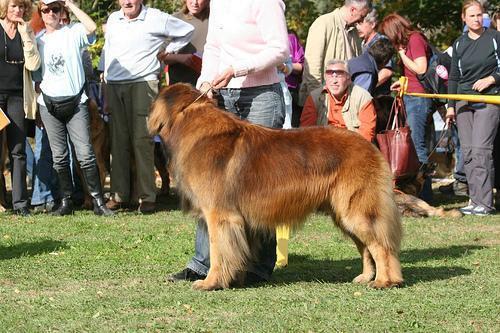
Leonberg